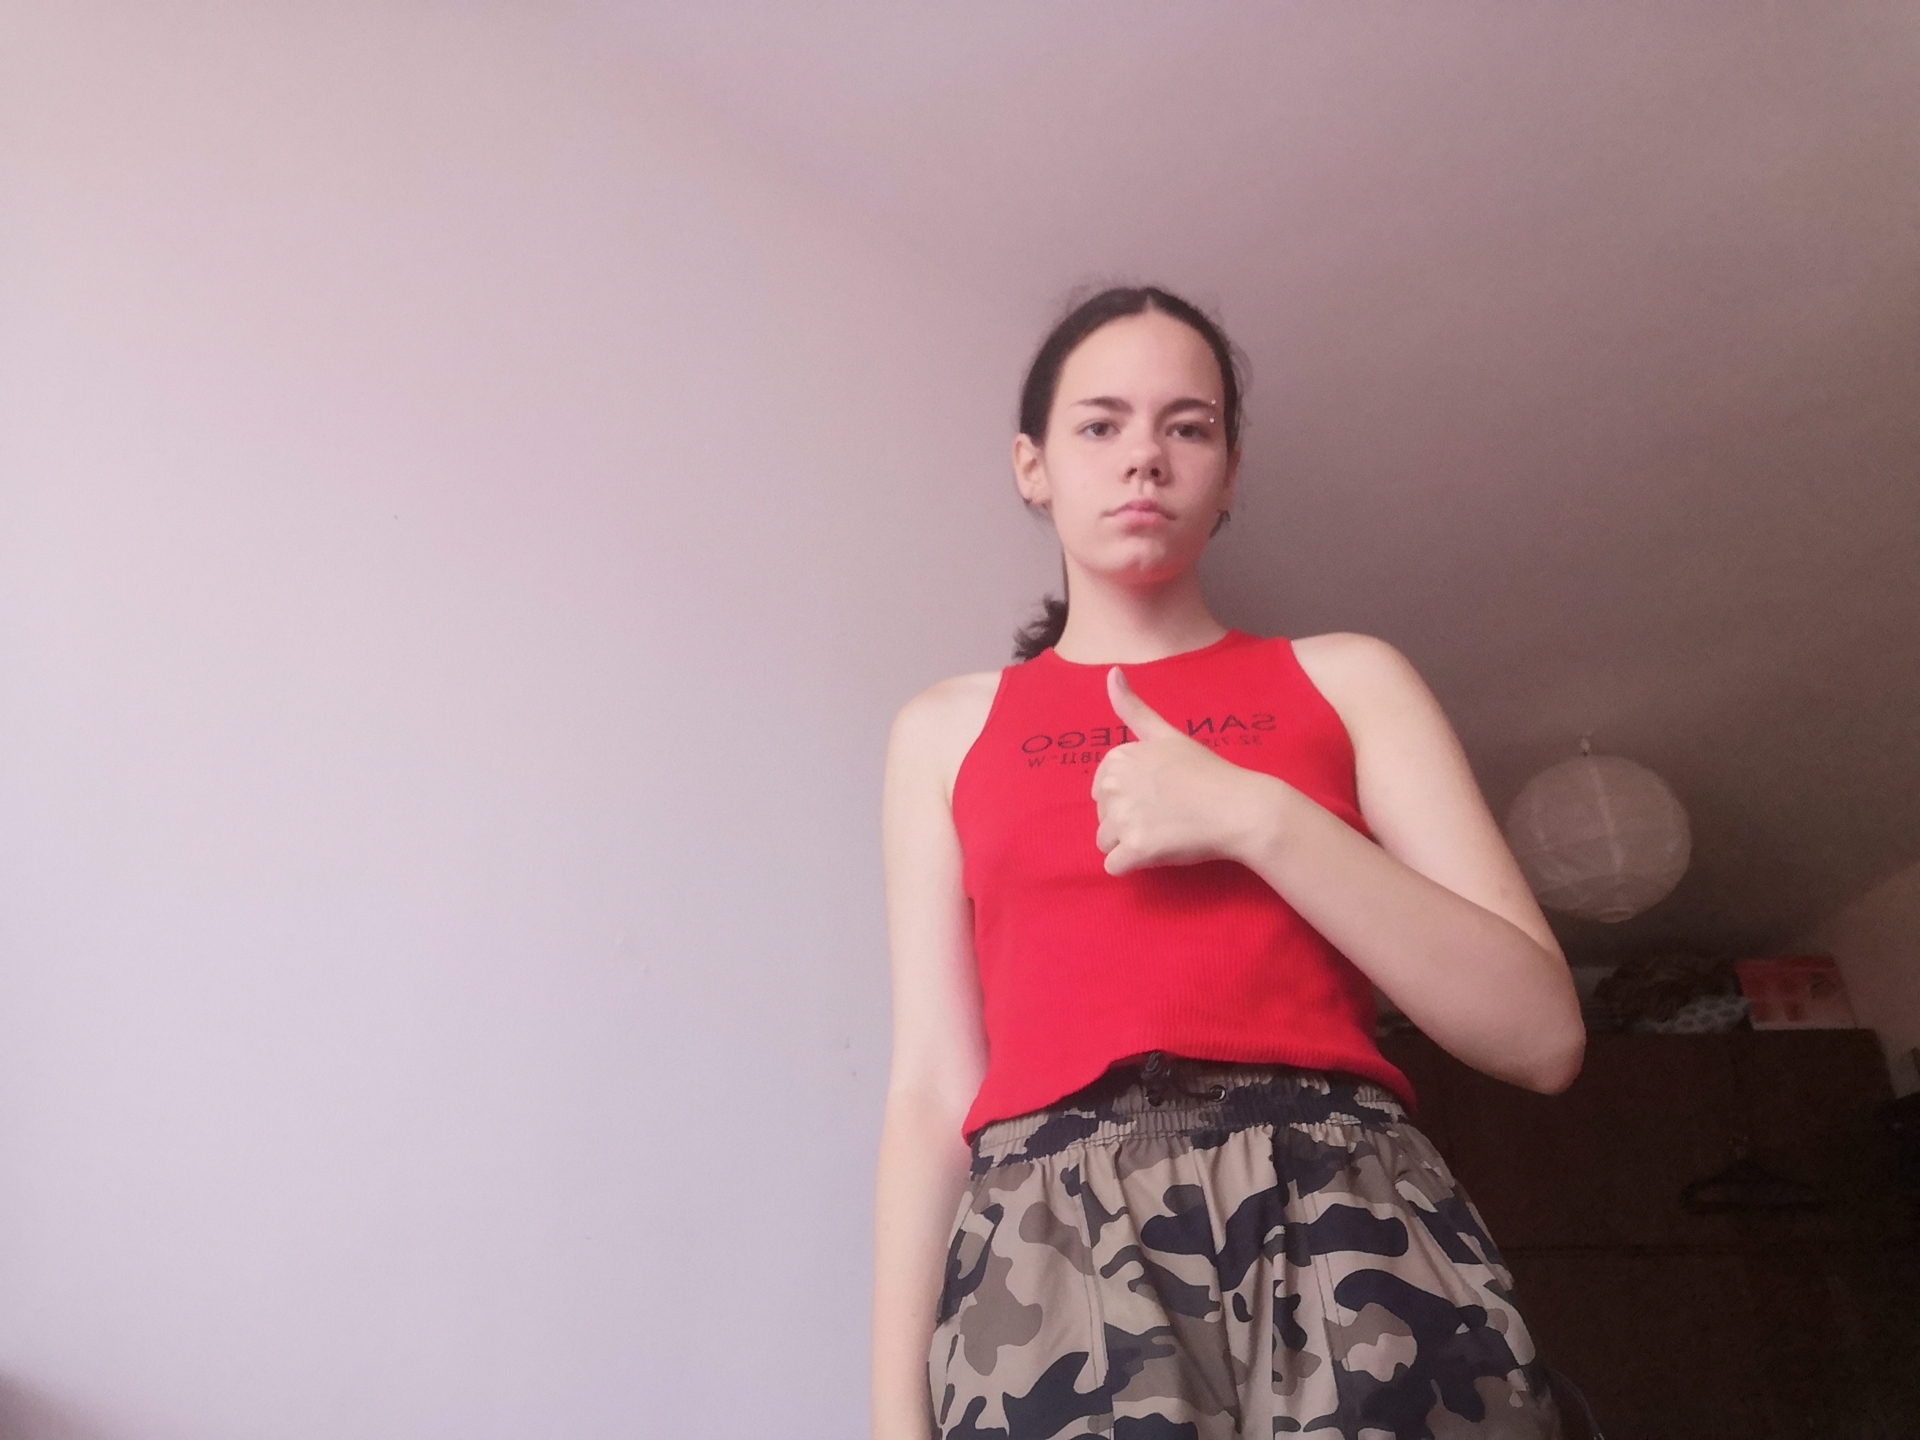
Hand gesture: like